Arthur Vermeeren

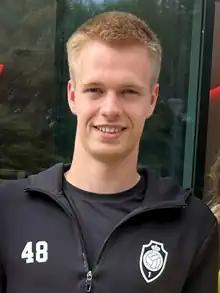
Vermeeren with Royal Antwerp in 2023

Arthur Denis Vermeeren (born 7 February 2005) is a Belgian professional footballer who plays as a midfielder for Bundesliga club RB Leipzig and the Belgium national team.